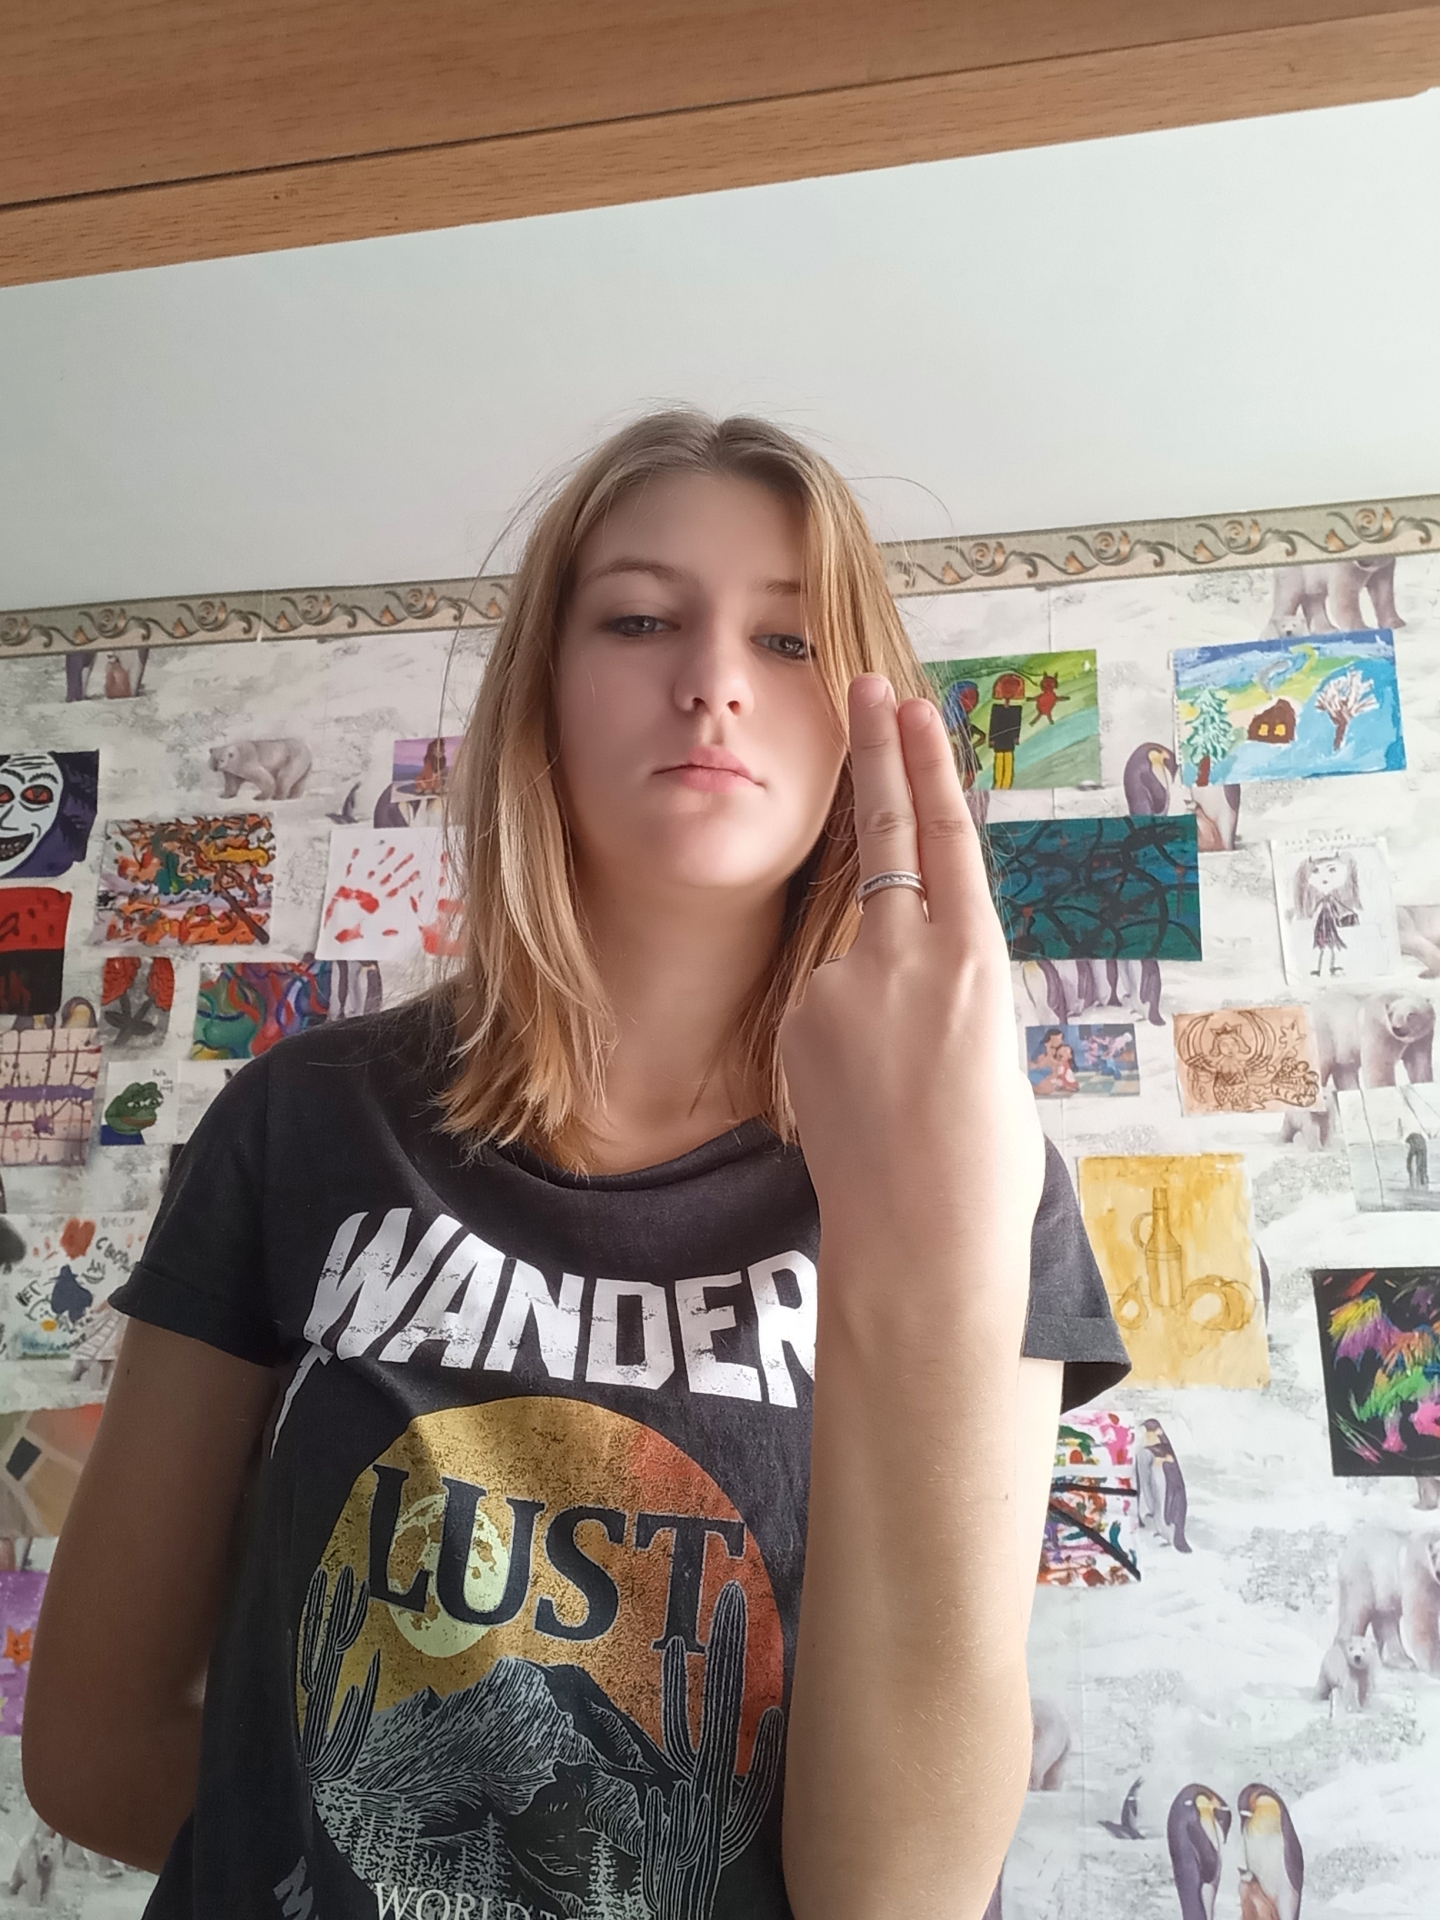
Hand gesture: two_up_inverted